Bacteria

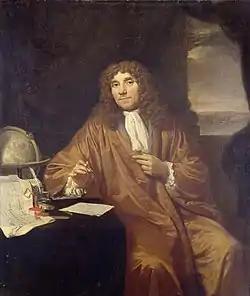
Antonie van Leeuwenhoek (1632–1723), the first microbiologist and the first person to observe bacteria using a microscope in 1676

Bacteria were first observed by the Dutch microscopist Antonie van Leeuwenhoek in 1676, using a single-lens microscope of his own design. Leeuwenhoek did not recognize bacteria as a distinct category of microorganisms, referring to all microorganisms that he observed, including bacteria, protists, and microscopic animals, as animalcules. He published his observations in a series of letters to the Royal Society of London. Bacteria were Leeuwenhoek's most remarkable microscopic discovery. Their size was just at the limit of what his simple lenses could resolve, and, in one of the most striking hiatuses in the history of science, no one else would see them again for over a century. His observations also included protozoans, and his findings were looked at again in the light of the more recent findings of cell theory.